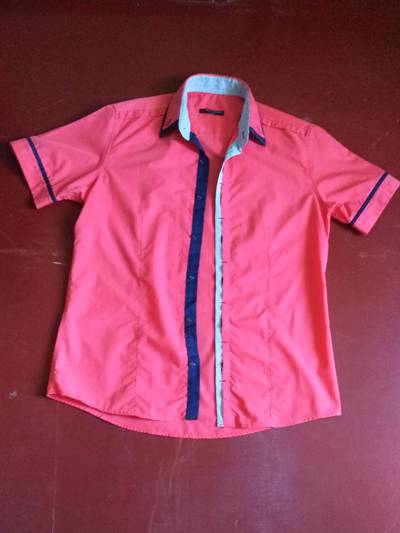
Waste category: clothes